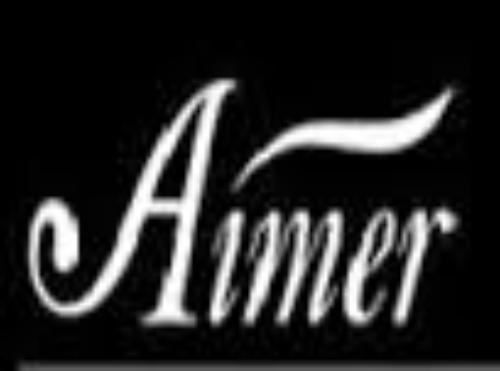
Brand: AIMER
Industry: Clothes